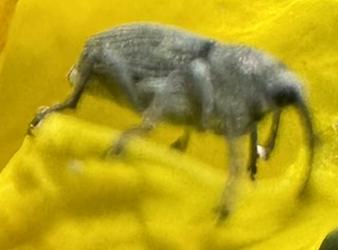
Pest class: Cabbage_seedpod_weevil